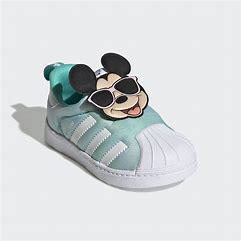
Brand: Adidas
Model: Superstar 360